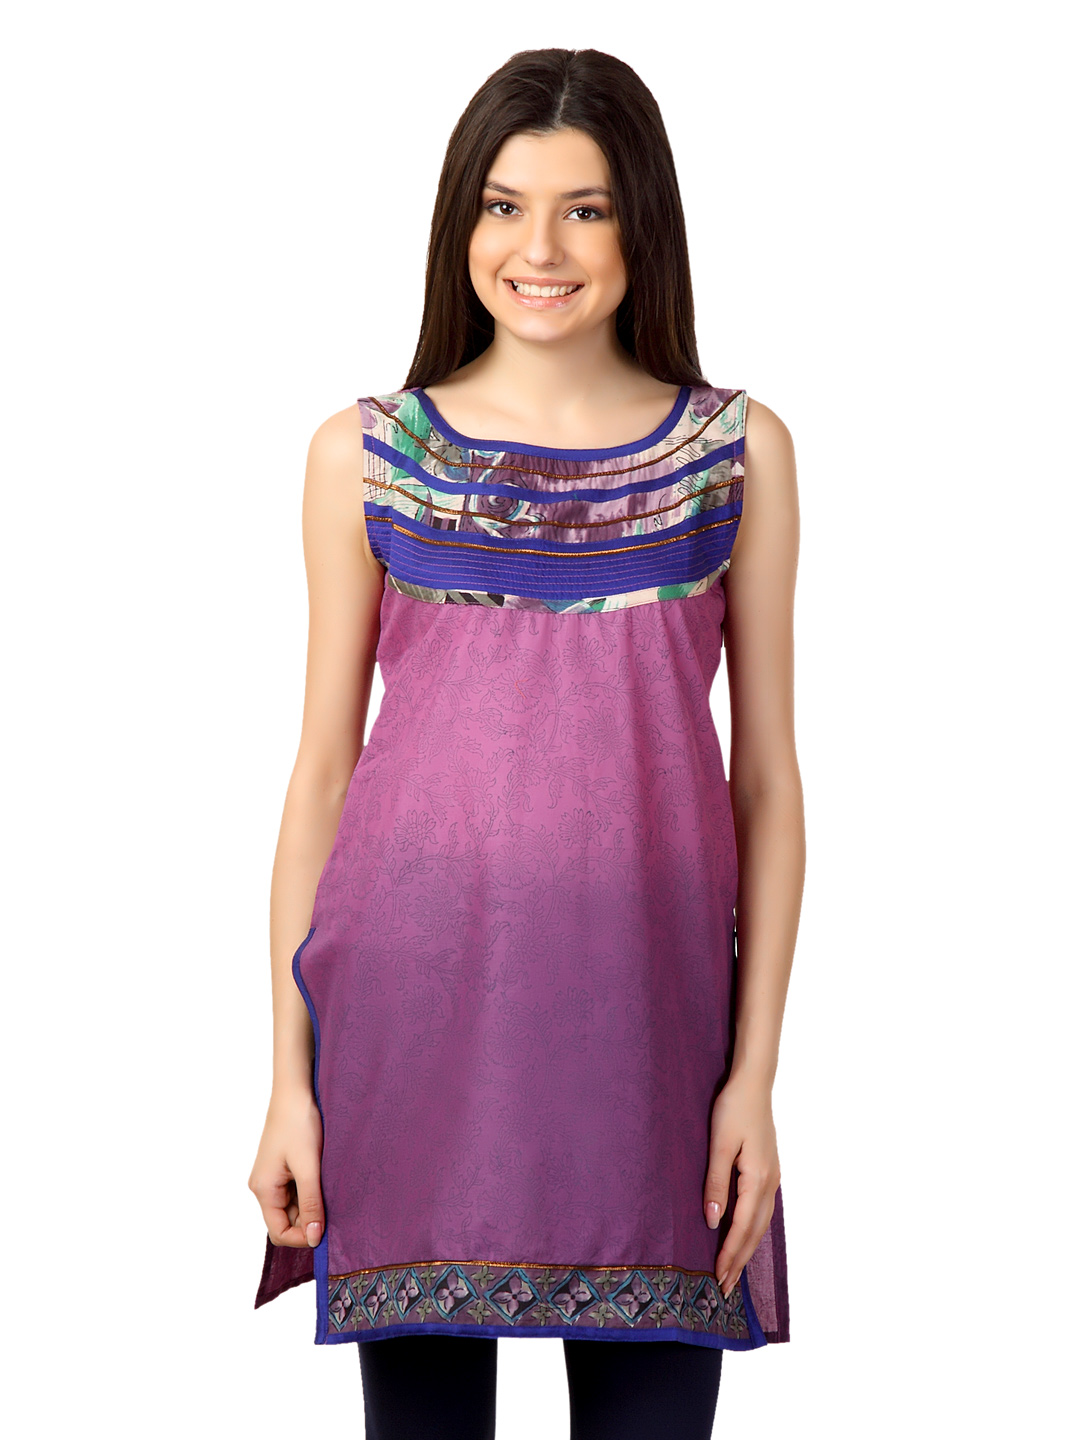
Span Women Purple Kurta
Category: Apparel / Topwear / Kurtas
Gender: Women
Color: Purple
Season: Summer 2012
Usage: Ethnic